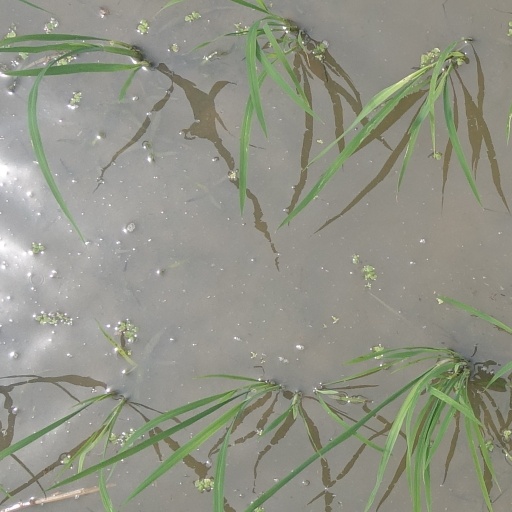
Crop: rice